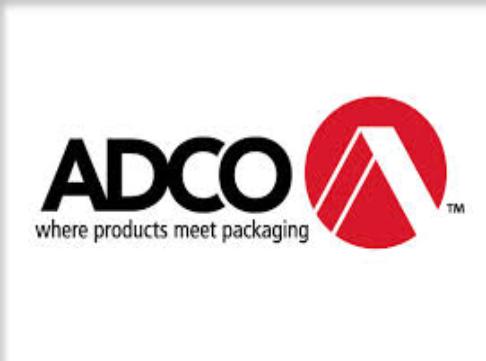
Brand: ADCO
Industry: Necessities